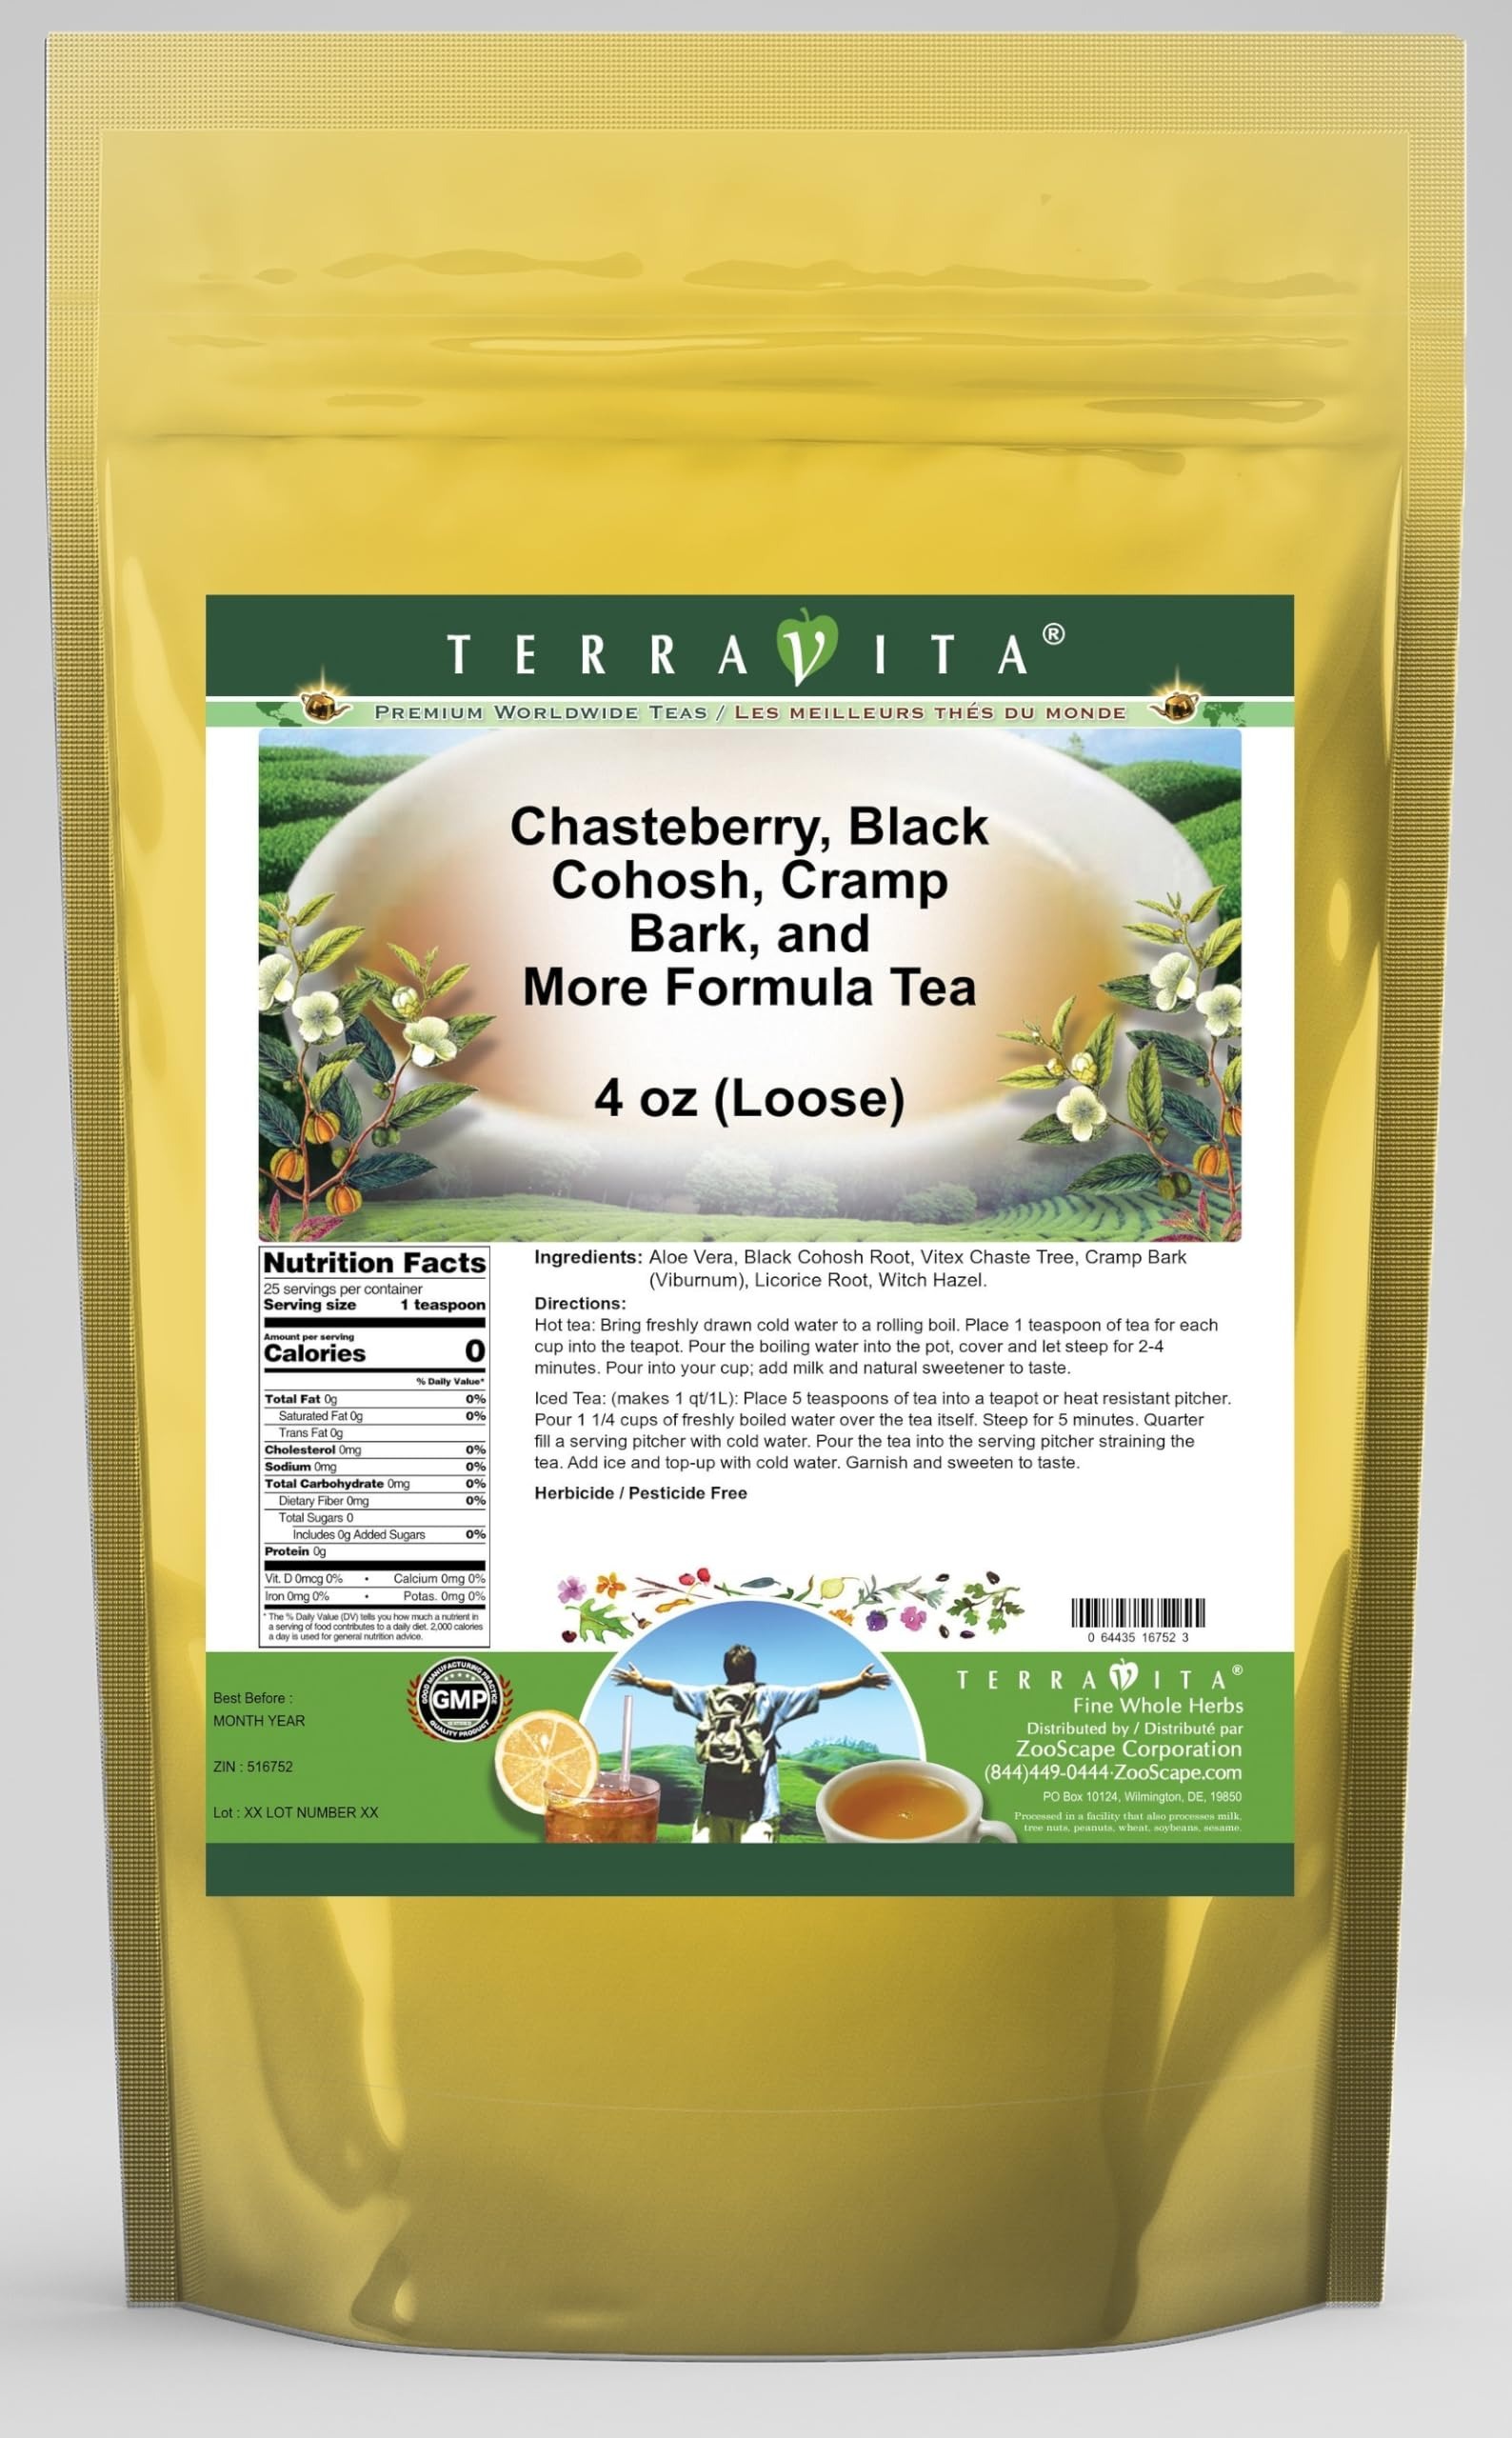
Item Name: Chasteberry, Black Cohosh, Cramp Bark, and More Formula Tea (Loose) (4 oz, ZIN: 516752) - 2 Pack
Bullet Point 1: Chasteberry, Black Cohosh, Cramp Bark, and More Formula Tea (Loose) (4 oz, ZIN: 516752)
Bullet Point 2: No fillers.
Bullet Point 3: Manufacturer: TerraVita
Bullet Point 4: Size: 4 oz
Bullet Point 5: Loose Leaf Herbal Tea - Packed in a convenient upright pouch!
Product Description: Chasteberry, Black Cohosh, Cramp Bark, and More Formula Tea (Loose) (4 oz, ZIN: 516752)<BR><BR>Packaged in the United States in a GMP certified facility (Good Manufacturing Practice).<BR><BR>No fillers.<BR><BR>Manufacturer: TerraVita<BR><BR>Size: 4 oz<BR><BR>Loose Leaf Herbal Tea - Packed in a convenient upright pouch!<BR><BR>Ingredients: Aloe Vera, Black Cohosh Root, Vitex Chaste Tree, Cramp Bark (Viburnum), Licorice Root, Witch Hazel
Value: 8.0
Unit: Ounce

Price: 39.11